Koeberg Nature Reserve

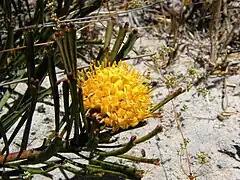
The endangered Grey snakestem pincushion.

The reserve is home to a variety of biomes including the endangered Cape Flats Dune Strandveld, Atlantis Sand Fynbos biomes. Different habitat types inside the reserve include wetlands, and two aquifers; the Primary Sandveld Aquifer and the Malmesbury Aquifer.